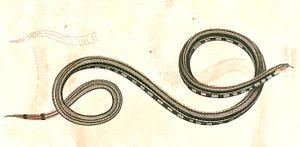
Calliophis intestinalis est une espèce de serpents de la famille des Elapidae.